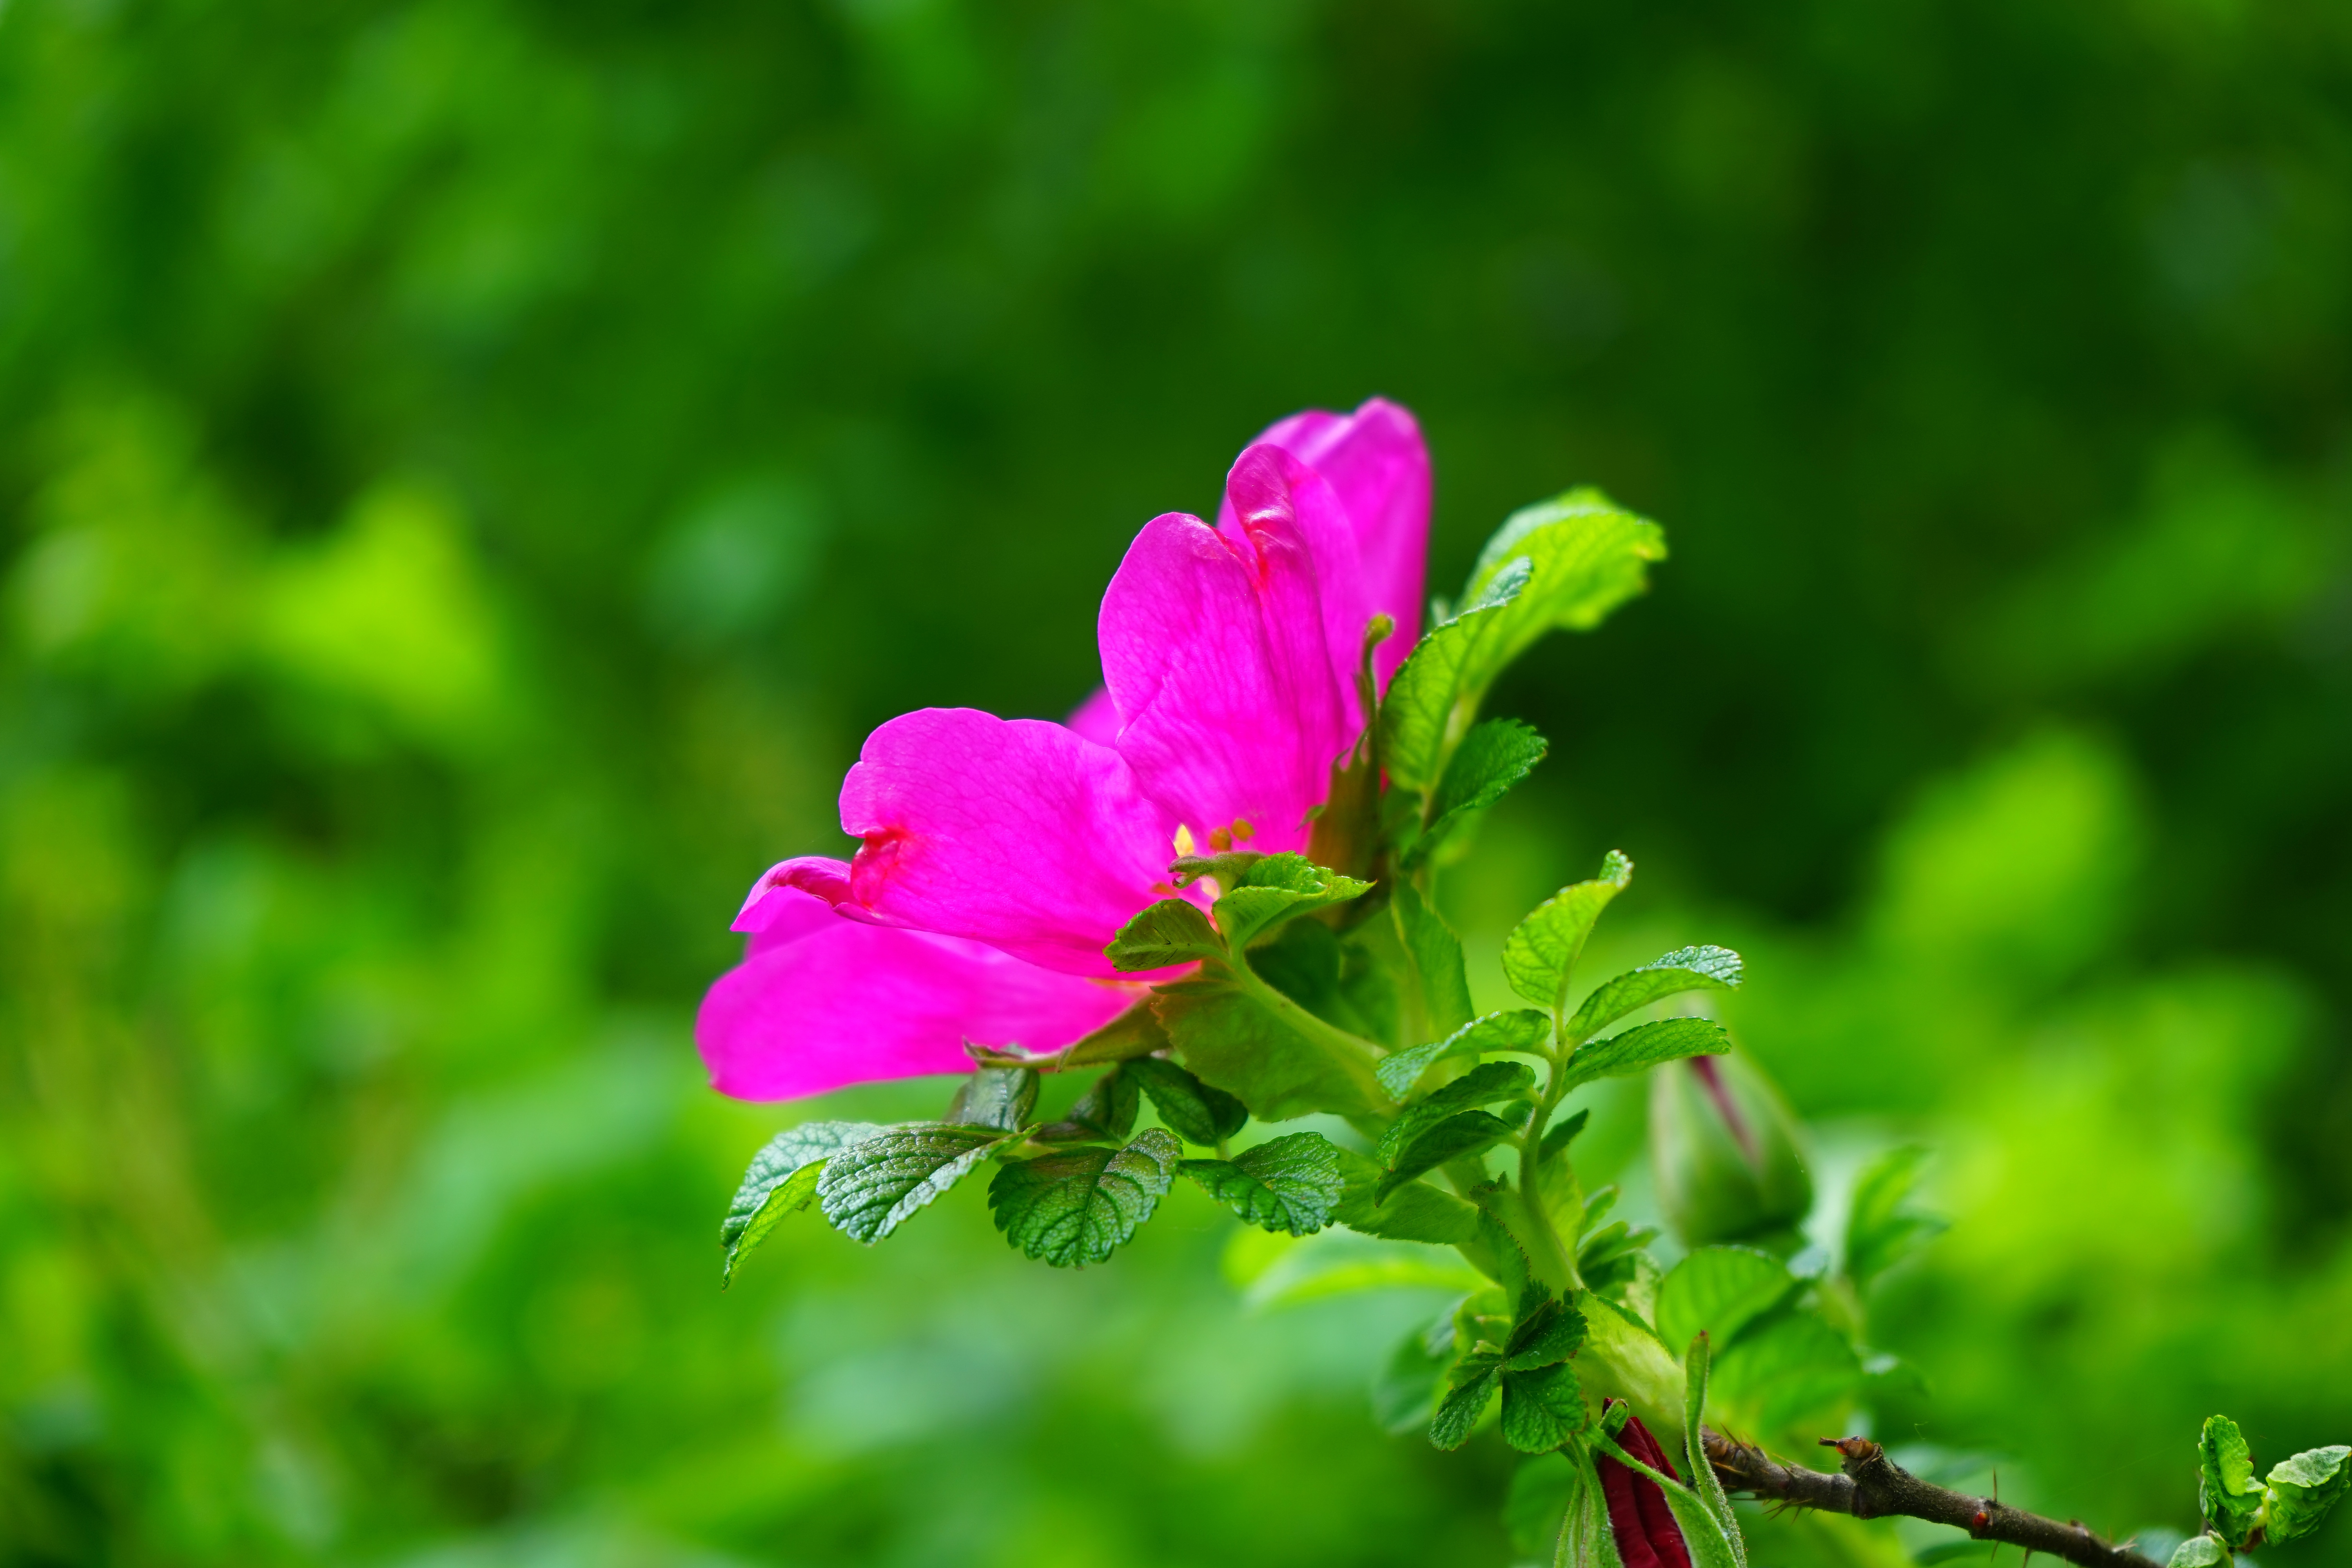
nature, blossom, plant, meadow, leaf, flower, petal, bloom, rose, green, color, botany, colorful, pink, flora, wildflower, shrub, bright, strong, wild rose, rose bloom, macro photography, dog rose, rosa canina, rose greenhouse, flowering plant, rosaceae, hageman rose, annual plant, land plant